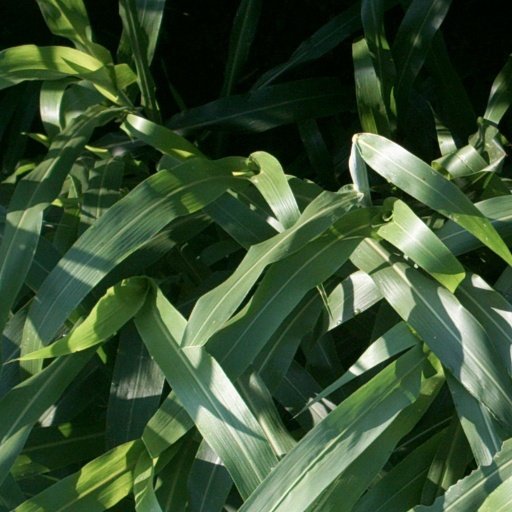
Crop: sorghum